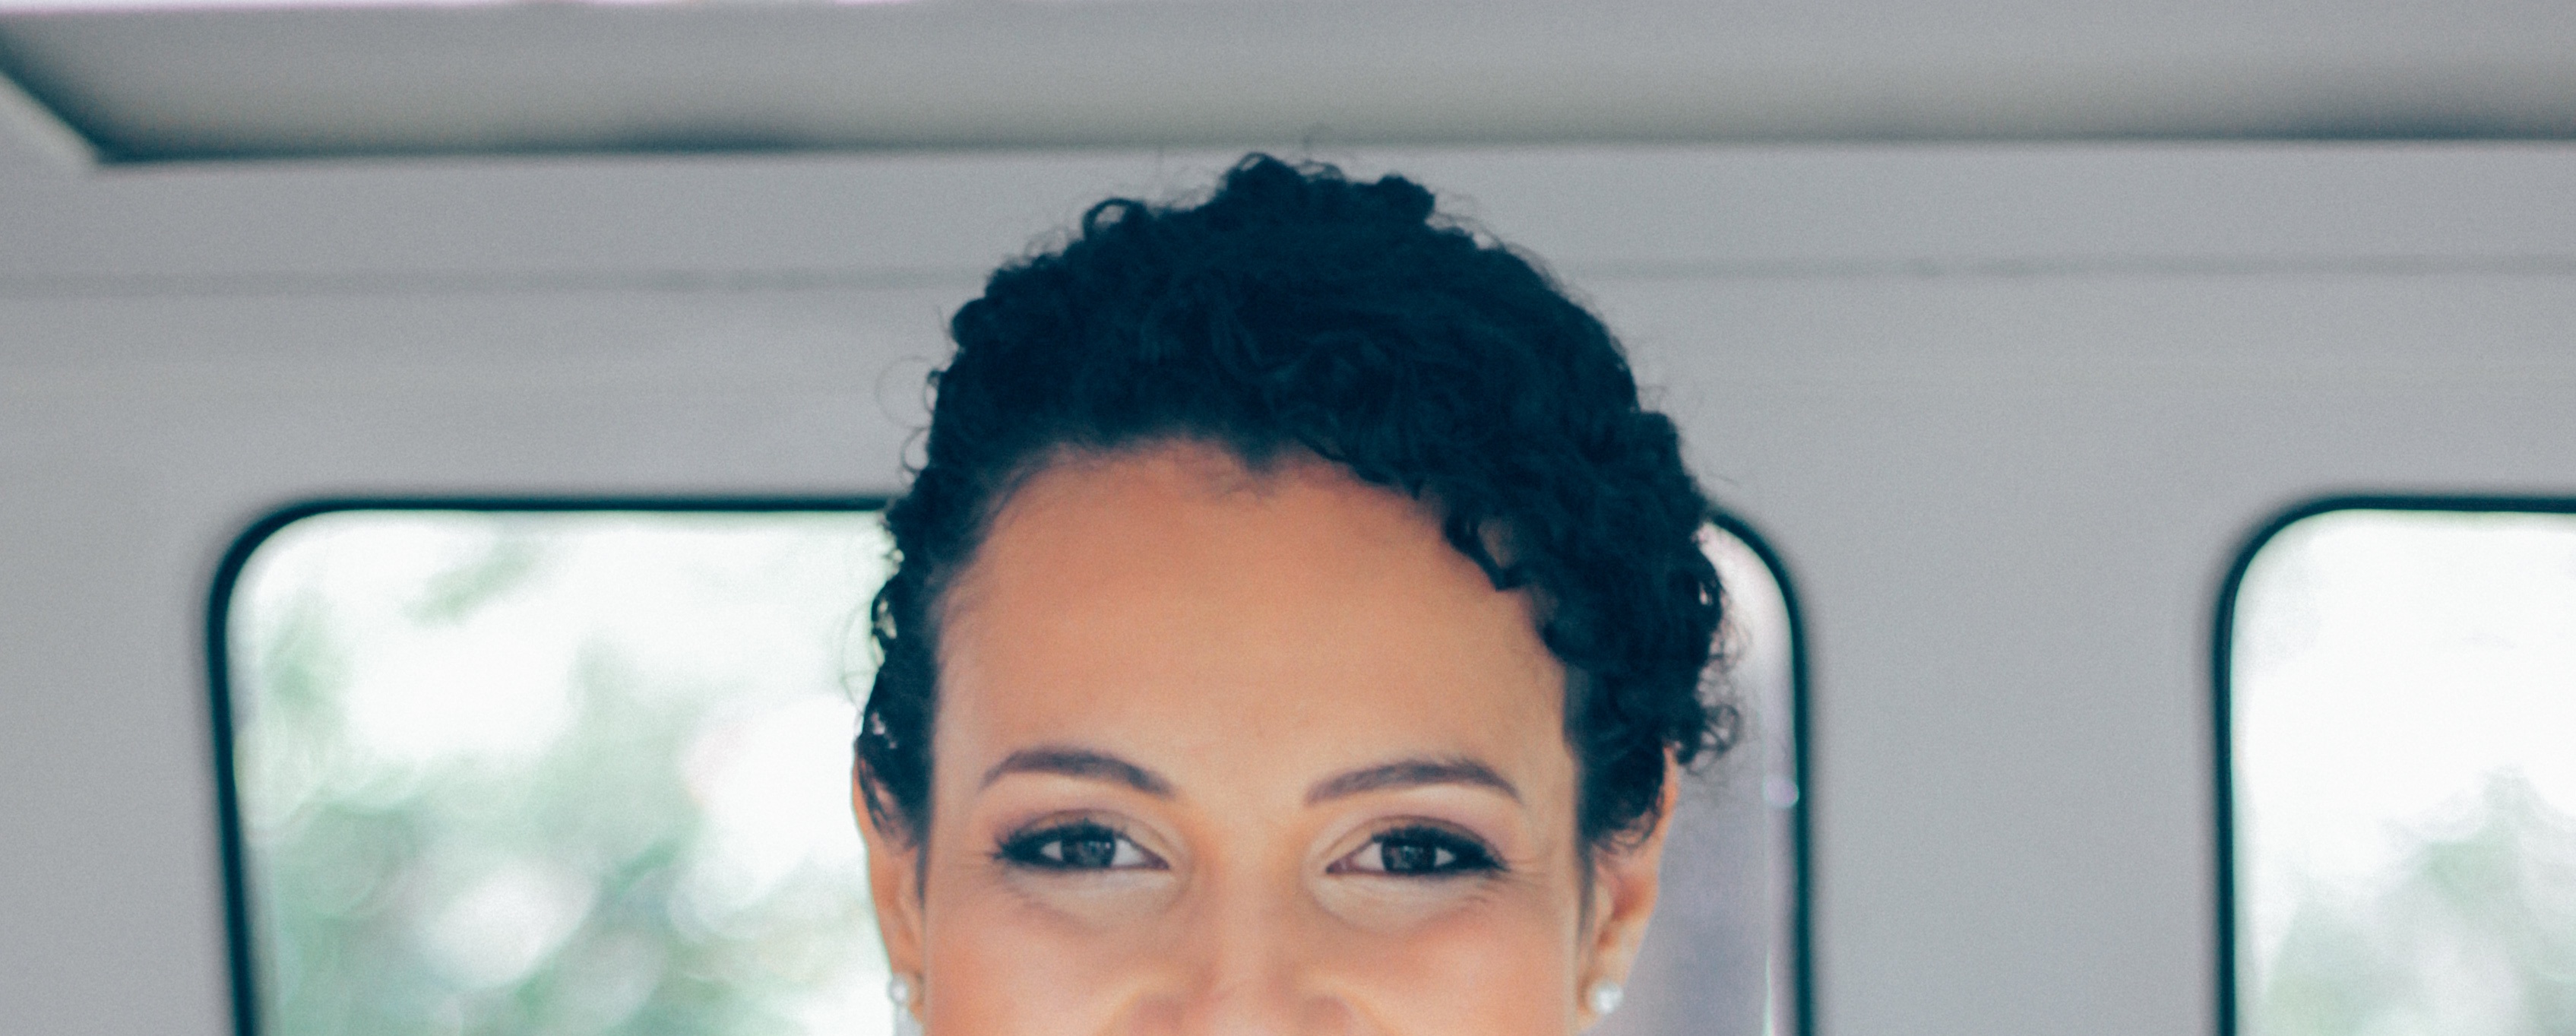
hand, person, girl, hair, white, photography, portrait, model, color, blue, hairstyle, close up, face, nose, eye, head, photograph, skin, beauty, organ, sense